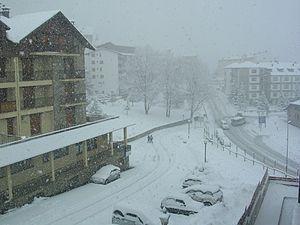
Formigal est une localité espagnole de la Province de Huesca dépendant de la municipalité de Sallent de Gállego. Au cœur des Pyrénées, elle abrite la station de sports d'hiver d'Aramón Formigal et n'est située qu'à quelques kilomètres de la frontière franco-espagnole.
L'Aragon est une communauté autonome située dans le nord de l'Espagne. Elle est composée de trois provinces : la province de Huesca, la province de Saragosse et la province de Teruel. Elle est bordée au nord par la France, à l'est par la Catalogne et le Pays valencien, au sud par la Castille-La Manche, à l'ouest par la Castille-et-León et la Navarre.